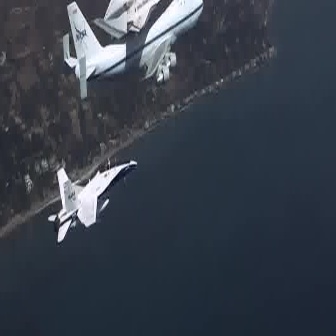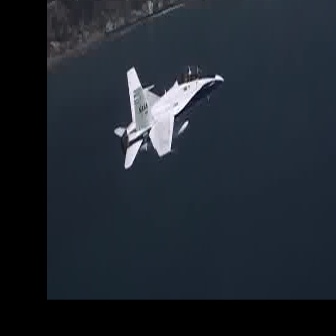
  Please identify the target specified by the bounding box [46,153,137,244] in the first image and locate it in the second image. Return the coordinates in [x_min,y_min,x_max,y_max] format.
Answer: [112,59,224,171]